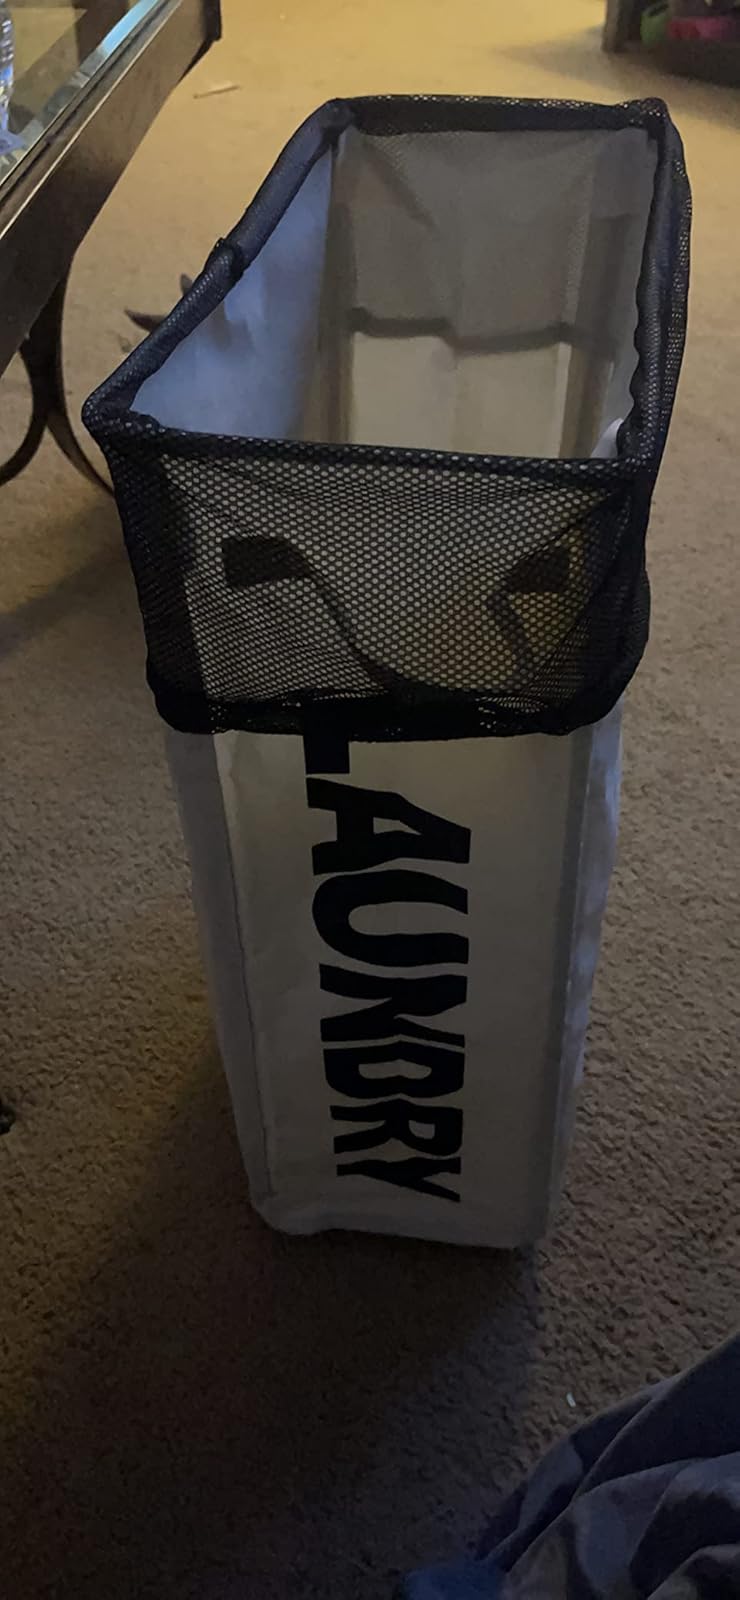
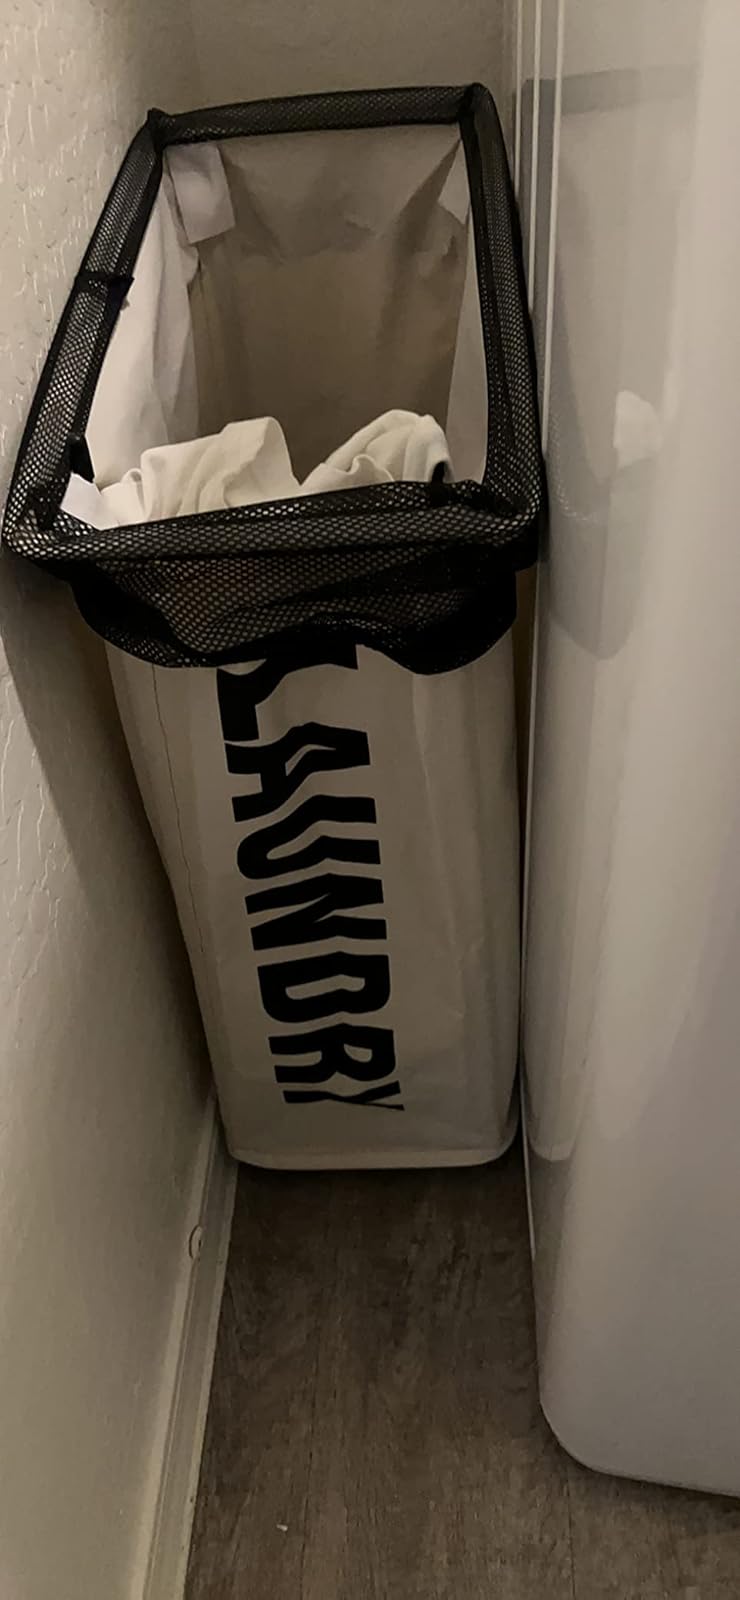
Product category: items_hamper
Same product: yes